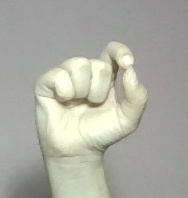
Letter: fa